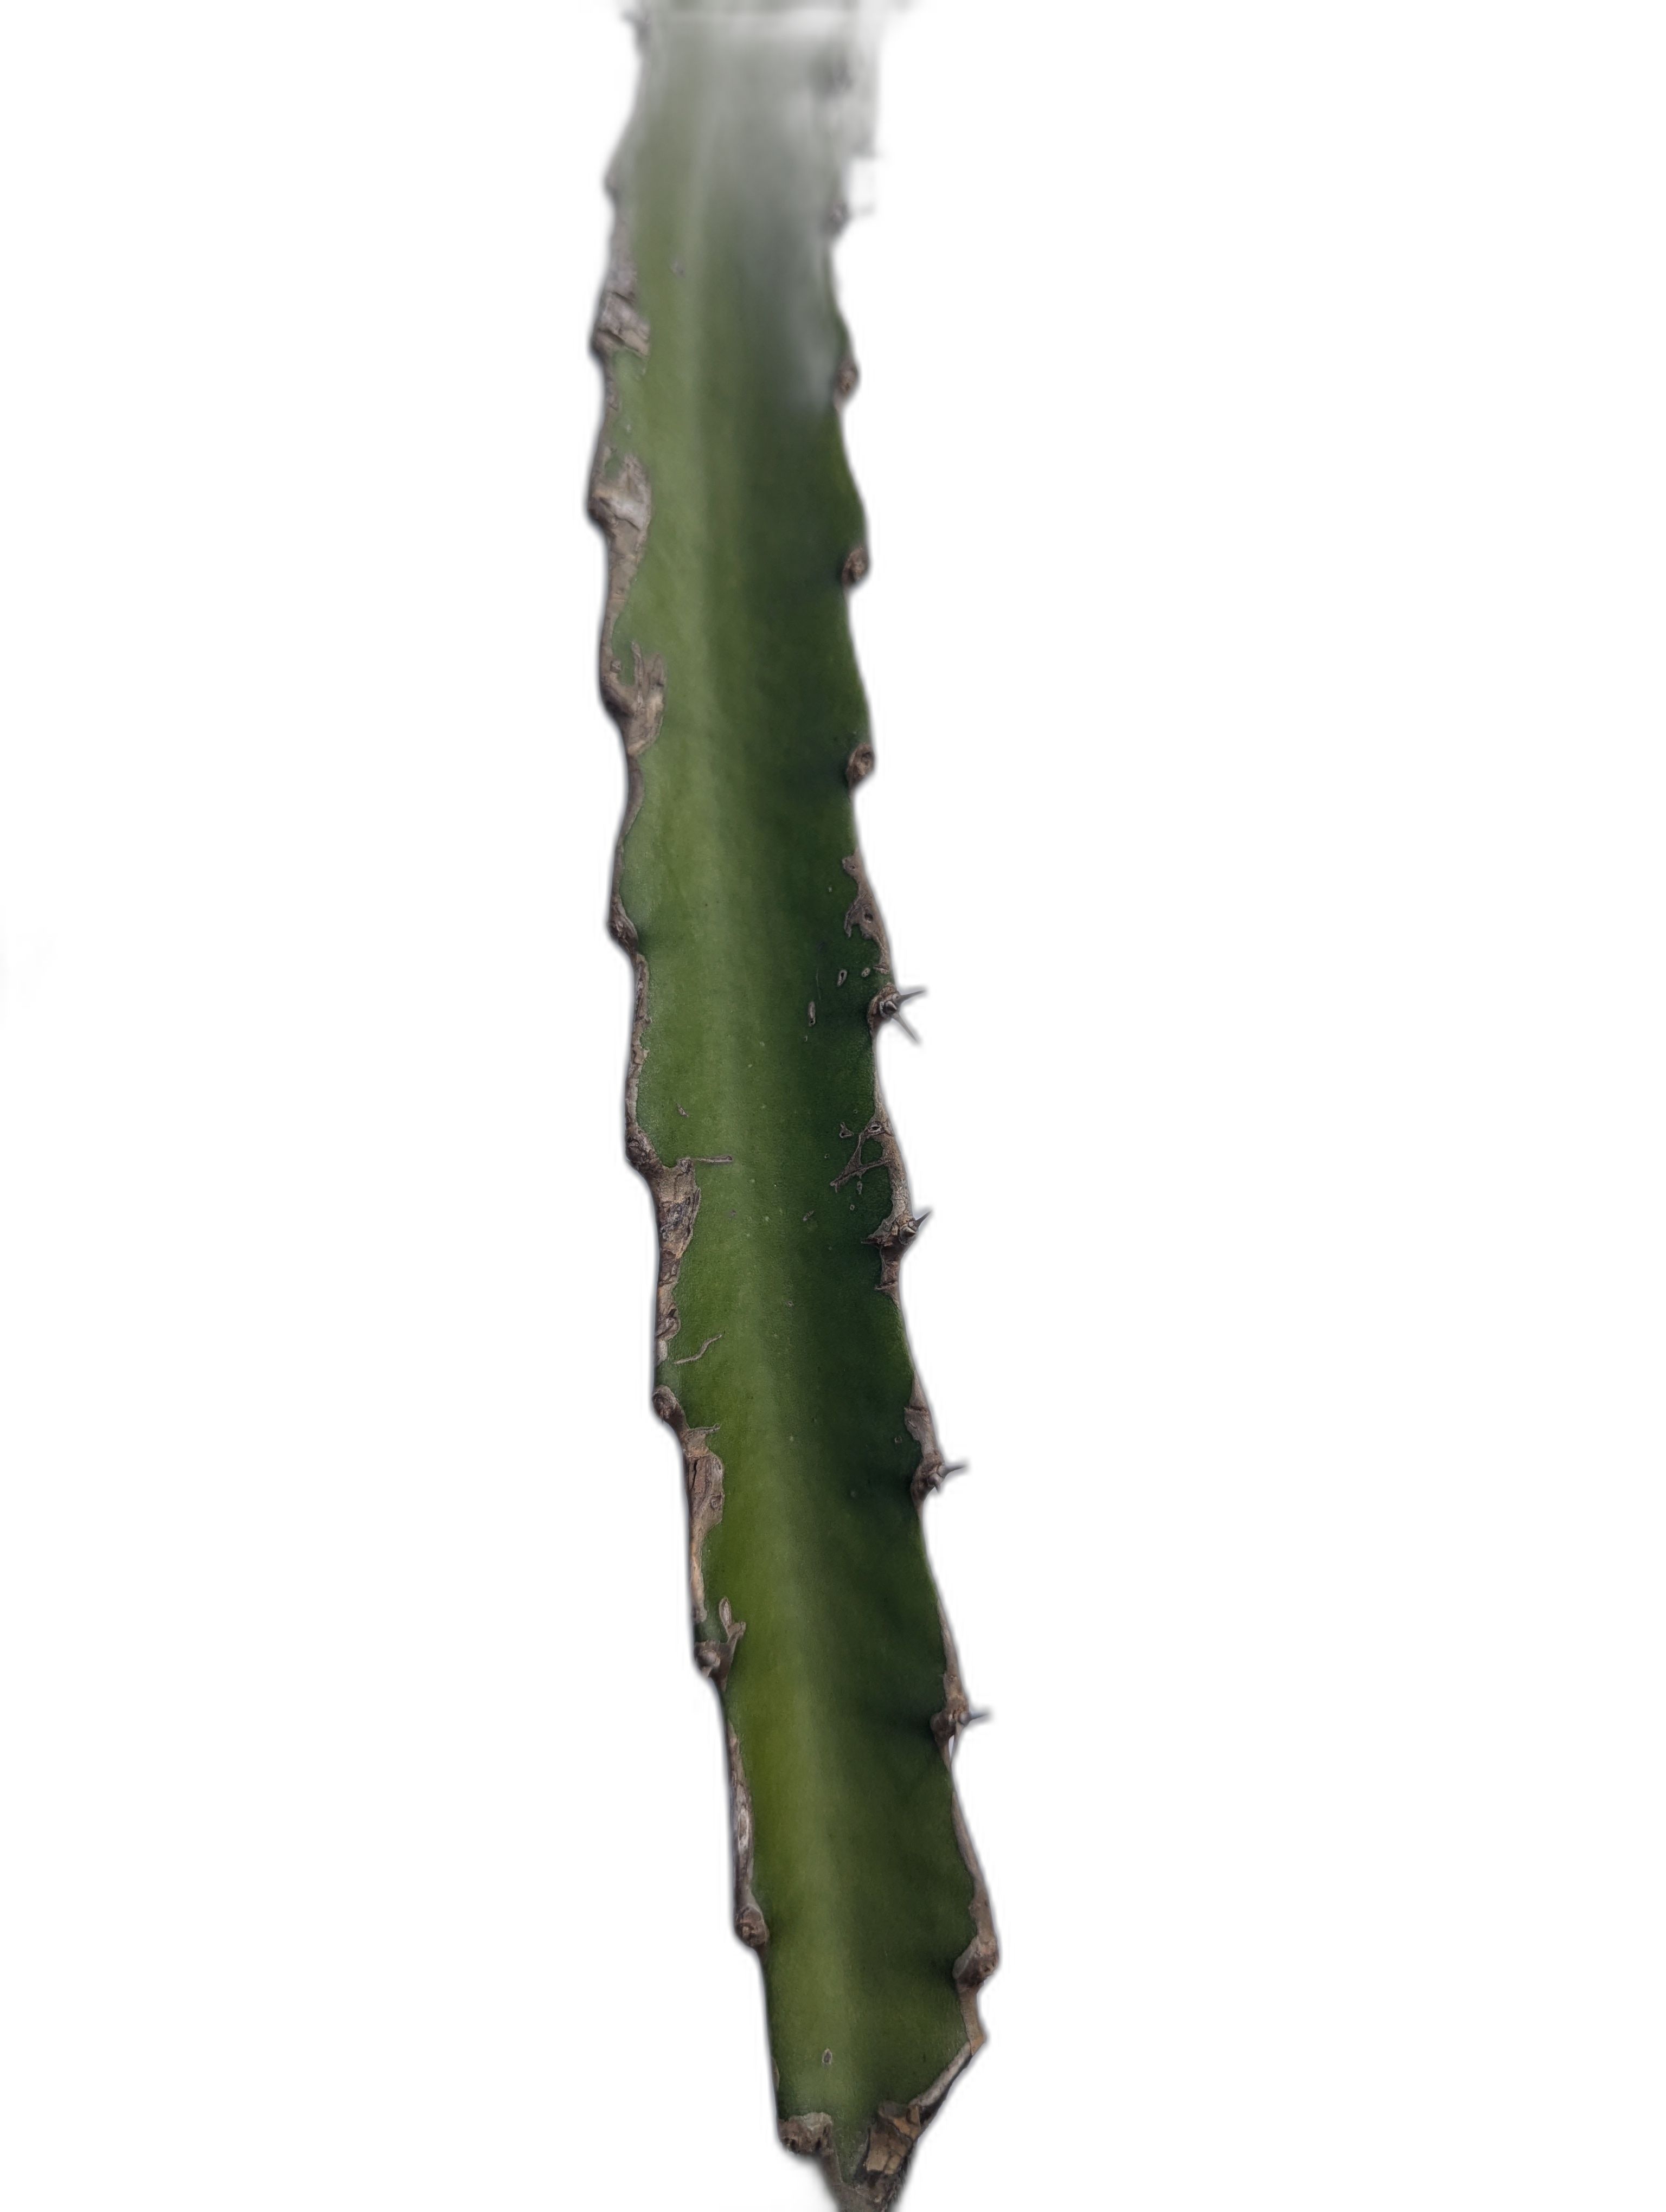
Label: Good leaf